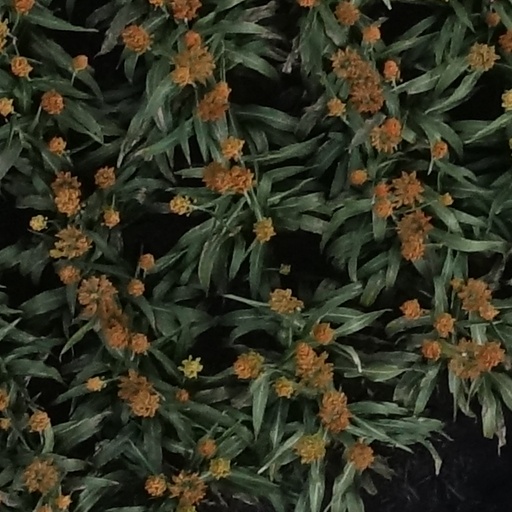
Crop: sorghum